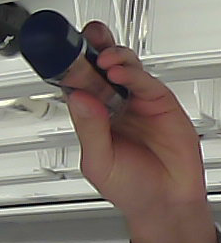
Product: nivea_rollon